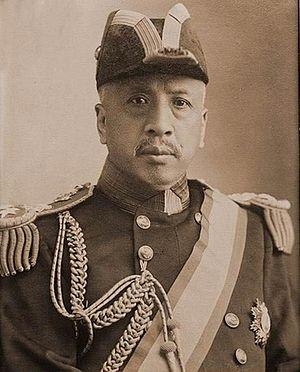
Cheng Biguang est un amiral chinois actif durant l'époque des seigneurs de guerre. Lorsque Duan Qirui refuse de valider la constitution, Cheng et l'amiral Lin Baoyi naviguent avec leurs flottes vers le Sud pour rejoindre le mouvement de protection de la constitution de Sun Yat-sen.